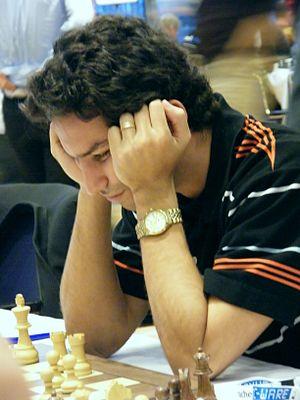
Yuniesky Quezada Pérez est un grand maître cubain du jeu d'échecs.